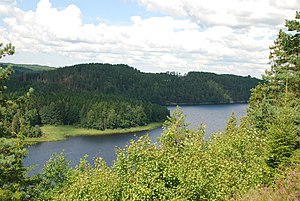
Bullaresjöarna
Södra Bullaresjön set fra Olsborgs borgruin
Södra Bullaresjön set fra Olsborgs borgruin
Bullaresjöarna er to lange smalle søer i Bohuslän i Västra Götalands län: Norra og Södra Bullaresjön. Den nordlige sø ligger helt i Tanums kommun mens den sydlige for en en del også ligger i Munkedals kommun. De ligger i en sprækkedal som strækker sig fra Iddefjorden i nord til Gullmarsfjorden i syd. Länsväg 165 går parallelt med søerne på den vestlige side.